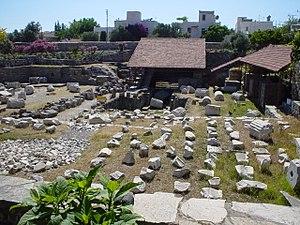
Halicarnasse est une ancienne ville d'Anatolie sur la mer Égée, dans l'ancienne province de Carie, actuellement sous le nom de Bodrum, au sud-ouest de la Turquie.